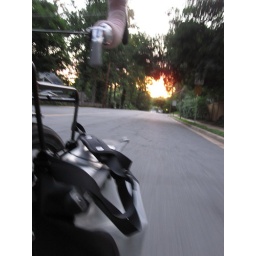
Day 85: Fiery red ball in the sky!! Run away! Run away!! aAAAaarrrggghhhh!!!